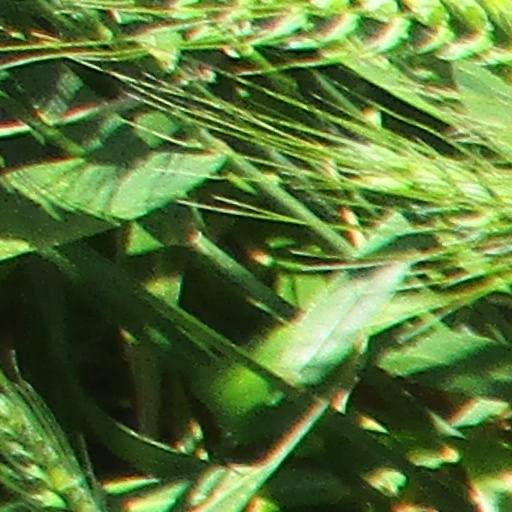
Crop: wheat